Koistinen Kantele

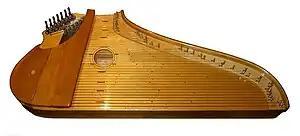
The first generation Koistinen concert kantele, No. H:8 made by Hannu Koistinen, 1993

In 1990–1993, Hannu Koistinen developed the first modern 38-string Concert Kantele model. Based on Paul Salminen's models, the instruments included new lever positions, a fully opening damper, and new string measurements, and which set a new standard of the kantele as a professional instrument.